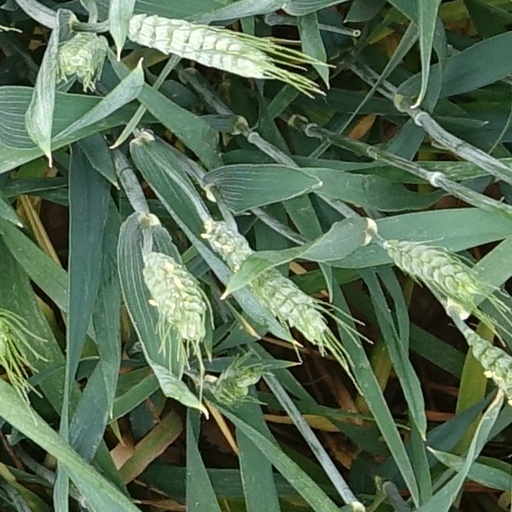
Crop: wheat